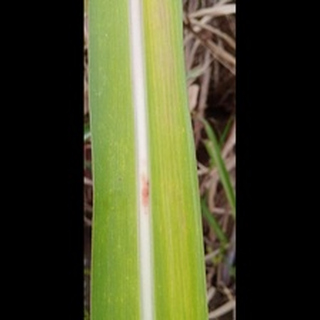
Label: sugarcane_yellow_leaf_disease